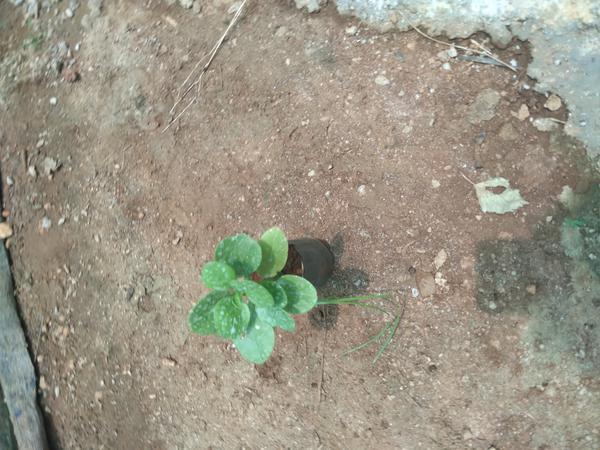
Plant: Basale